Klara Segałowicz

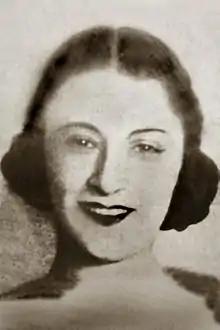
Segałowicz in 1936

Klara Segałowicz (25 August 1897 – 1943) was a Polish actress. She was active in theatre and film between 1921 and 1939. A Jew, she and her husband were arrested following the invasion of Poland in 1939. They were interned in the Warsaw Ghetto and later held at Pawiak prison, where they were shot and killed in 1943.